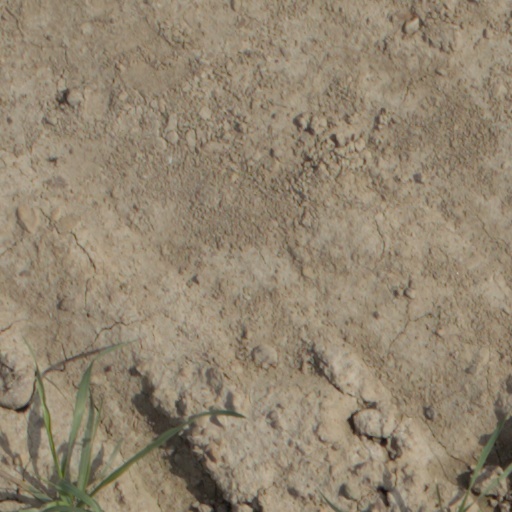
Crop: wheat